Roan (horse)

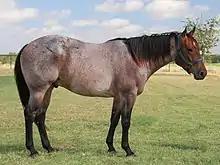
Bay roan (sometimes called "red roan")

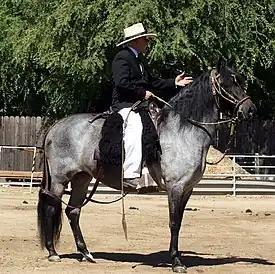

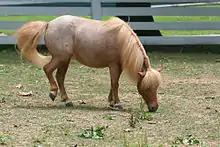
Red roan, roaning over chestnut, sometimes called "strawberry roan"

Roan is a horse coat color pattern characterized by an even mixture of colored and white hairs on the body, while the head and "points"—lower legs, mane, and tail—are mostly solid-colored. Horses with roan coats have white hairs evenly intermingled throughout any other color. The head, legs, mane, and tail have fewer scattered white hairs or none at all. The roan pattern is dominantly inherited, and is found in many horse breeds. While the specific mutation responsible for roan has not been exactly identified, a DNA test can determine zygosity for roan in several breeds. True roan is always present at birth, though it may be hard to see until after the foal coat sheds out. The coat may lighten or darken from winter to summer, but unlike the gray coat color, which also begins with intermixed white and colored hairs, roans do not become progressively lighter in color as they age. The silvering effect of mixed white and colored hairs can create coats that look bluish or pinkish.